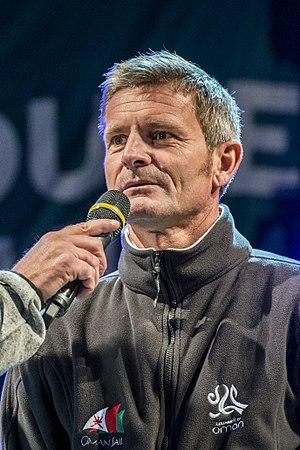
Le skipper français Sidney Gavignet, au départ de la Route du Rhum 2014
La Route du Rhum 2018 est la onzième édition de la Route du Rhum, course transatlantique en solitaire. Elle s'élance de Saint-Malo le dimanche 4 novembre 2018 à 14 heures, et rallie Pointe-à-Pitre, en Guadeloupe. La flotte est répartie en six catégories : Ultime, Multi50, IMOCA, Class40, Rhum Multi et Rhum Mono. Le directeur de course est Jacques Caraës.
Sidney Gavignet, né le 23 décembre 1968 à Saint-Martin-d’Hères, est un navigateur français.